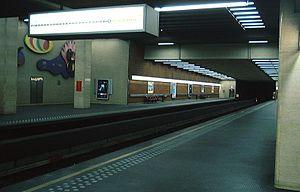
Quais de la station «Joséphine-Charlotte» du métro de Bruxelles